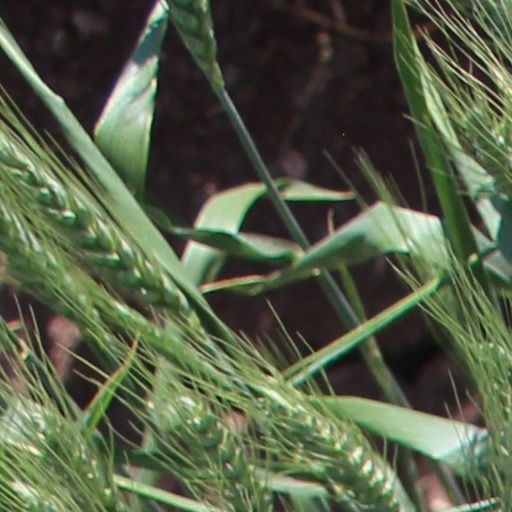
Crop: wheat